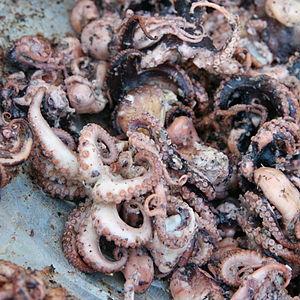
La cuisine grecque est une cuisine de type régime méditerranéen. Elle présente des caractéristiques communes aux cuisines italienne, balkanique, turque, levantine et chypriote. La diète méditerranéenne, dont elle fait partie, est reconnue par l'Unesco depuis 2010 comme patrimoine culturel immatériel de l'humanité.